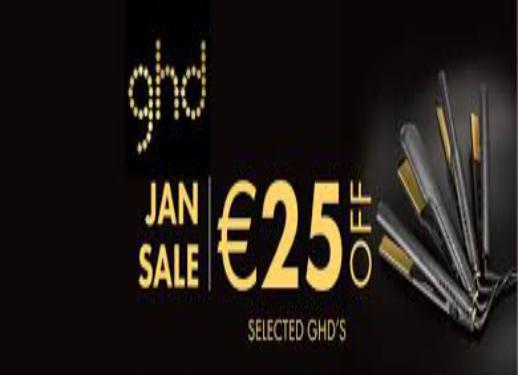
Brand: ghd
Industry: Necessities